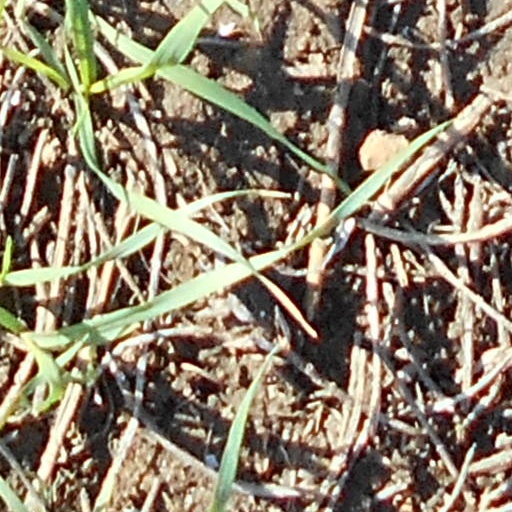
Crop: wheat